Masiela Lusha

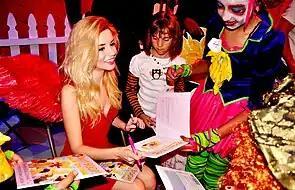
Lusha signing copies of her book, in October 2010.

As a poet, Lusha was recognized as one of the Top Ten Talented Poets of North America for her published work, and also received the public recognition of former President Bill Clinton.